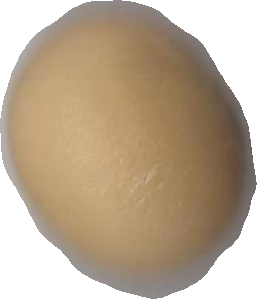
Variety: Dega